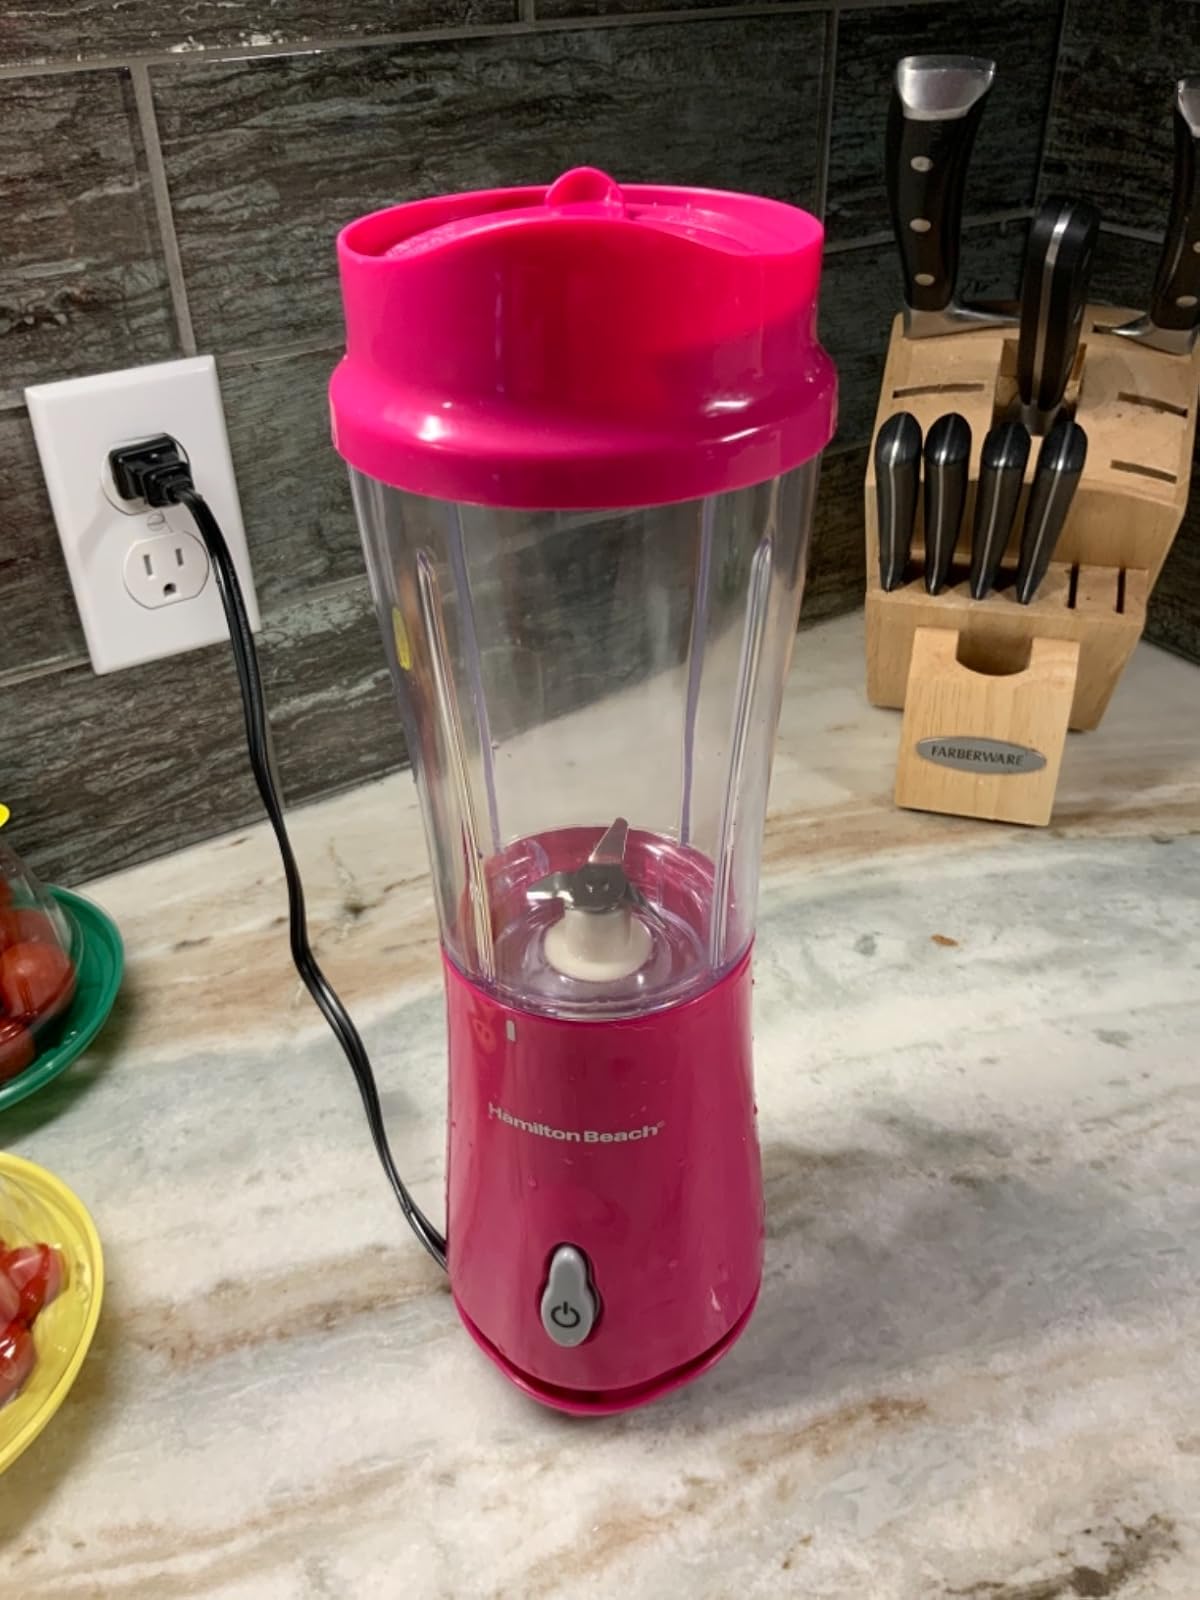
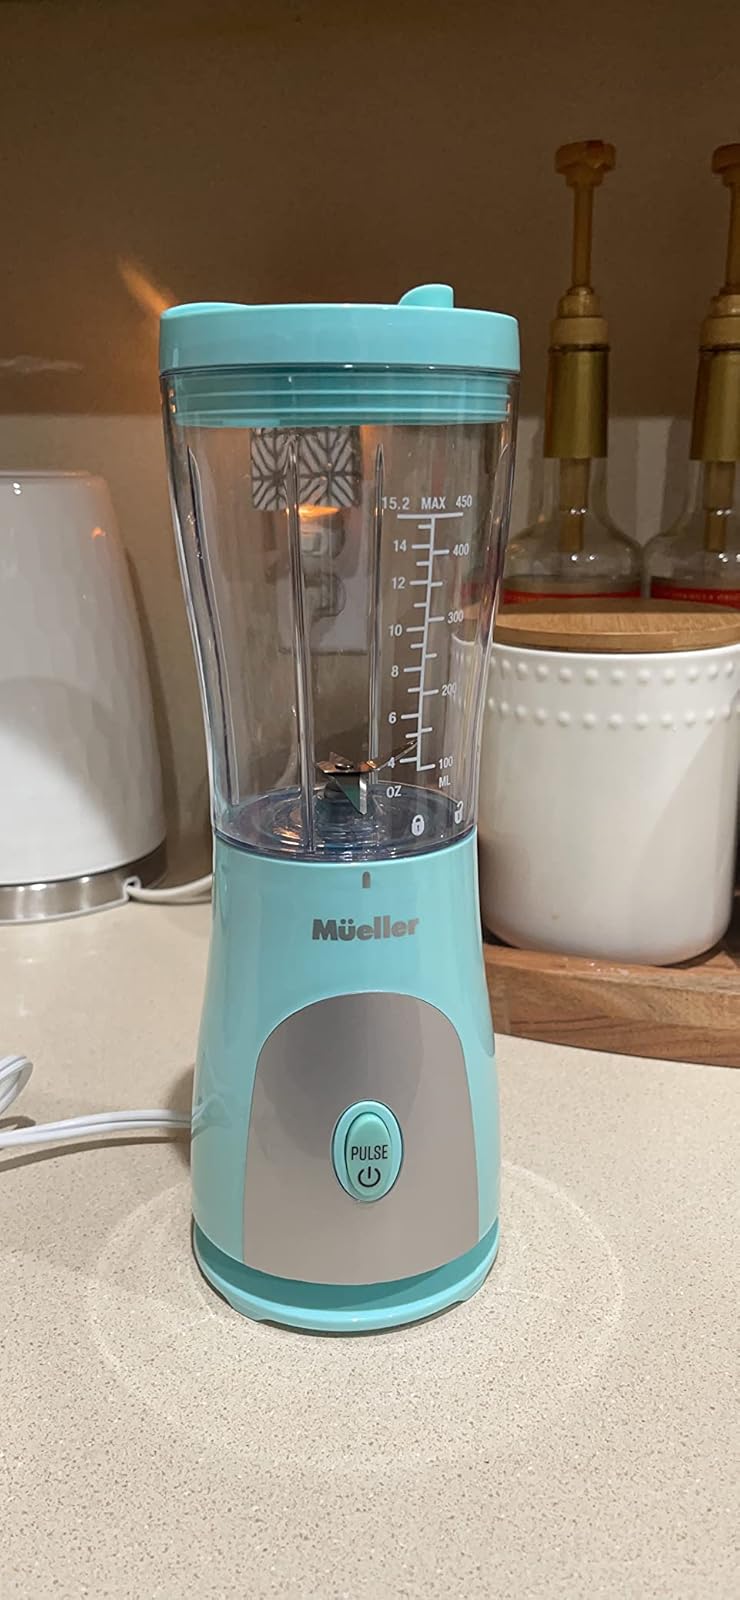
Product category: items_blender
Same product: no